Richard Verschoor

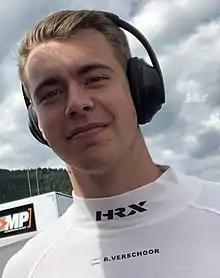
Verschoor at the 2022 Spielberg Formula 2 round

Richard Verschoor (born 16 December 2000) is a Dutch racing driver who competes in the FIA Formula 2 Championship for MP Motorsport.